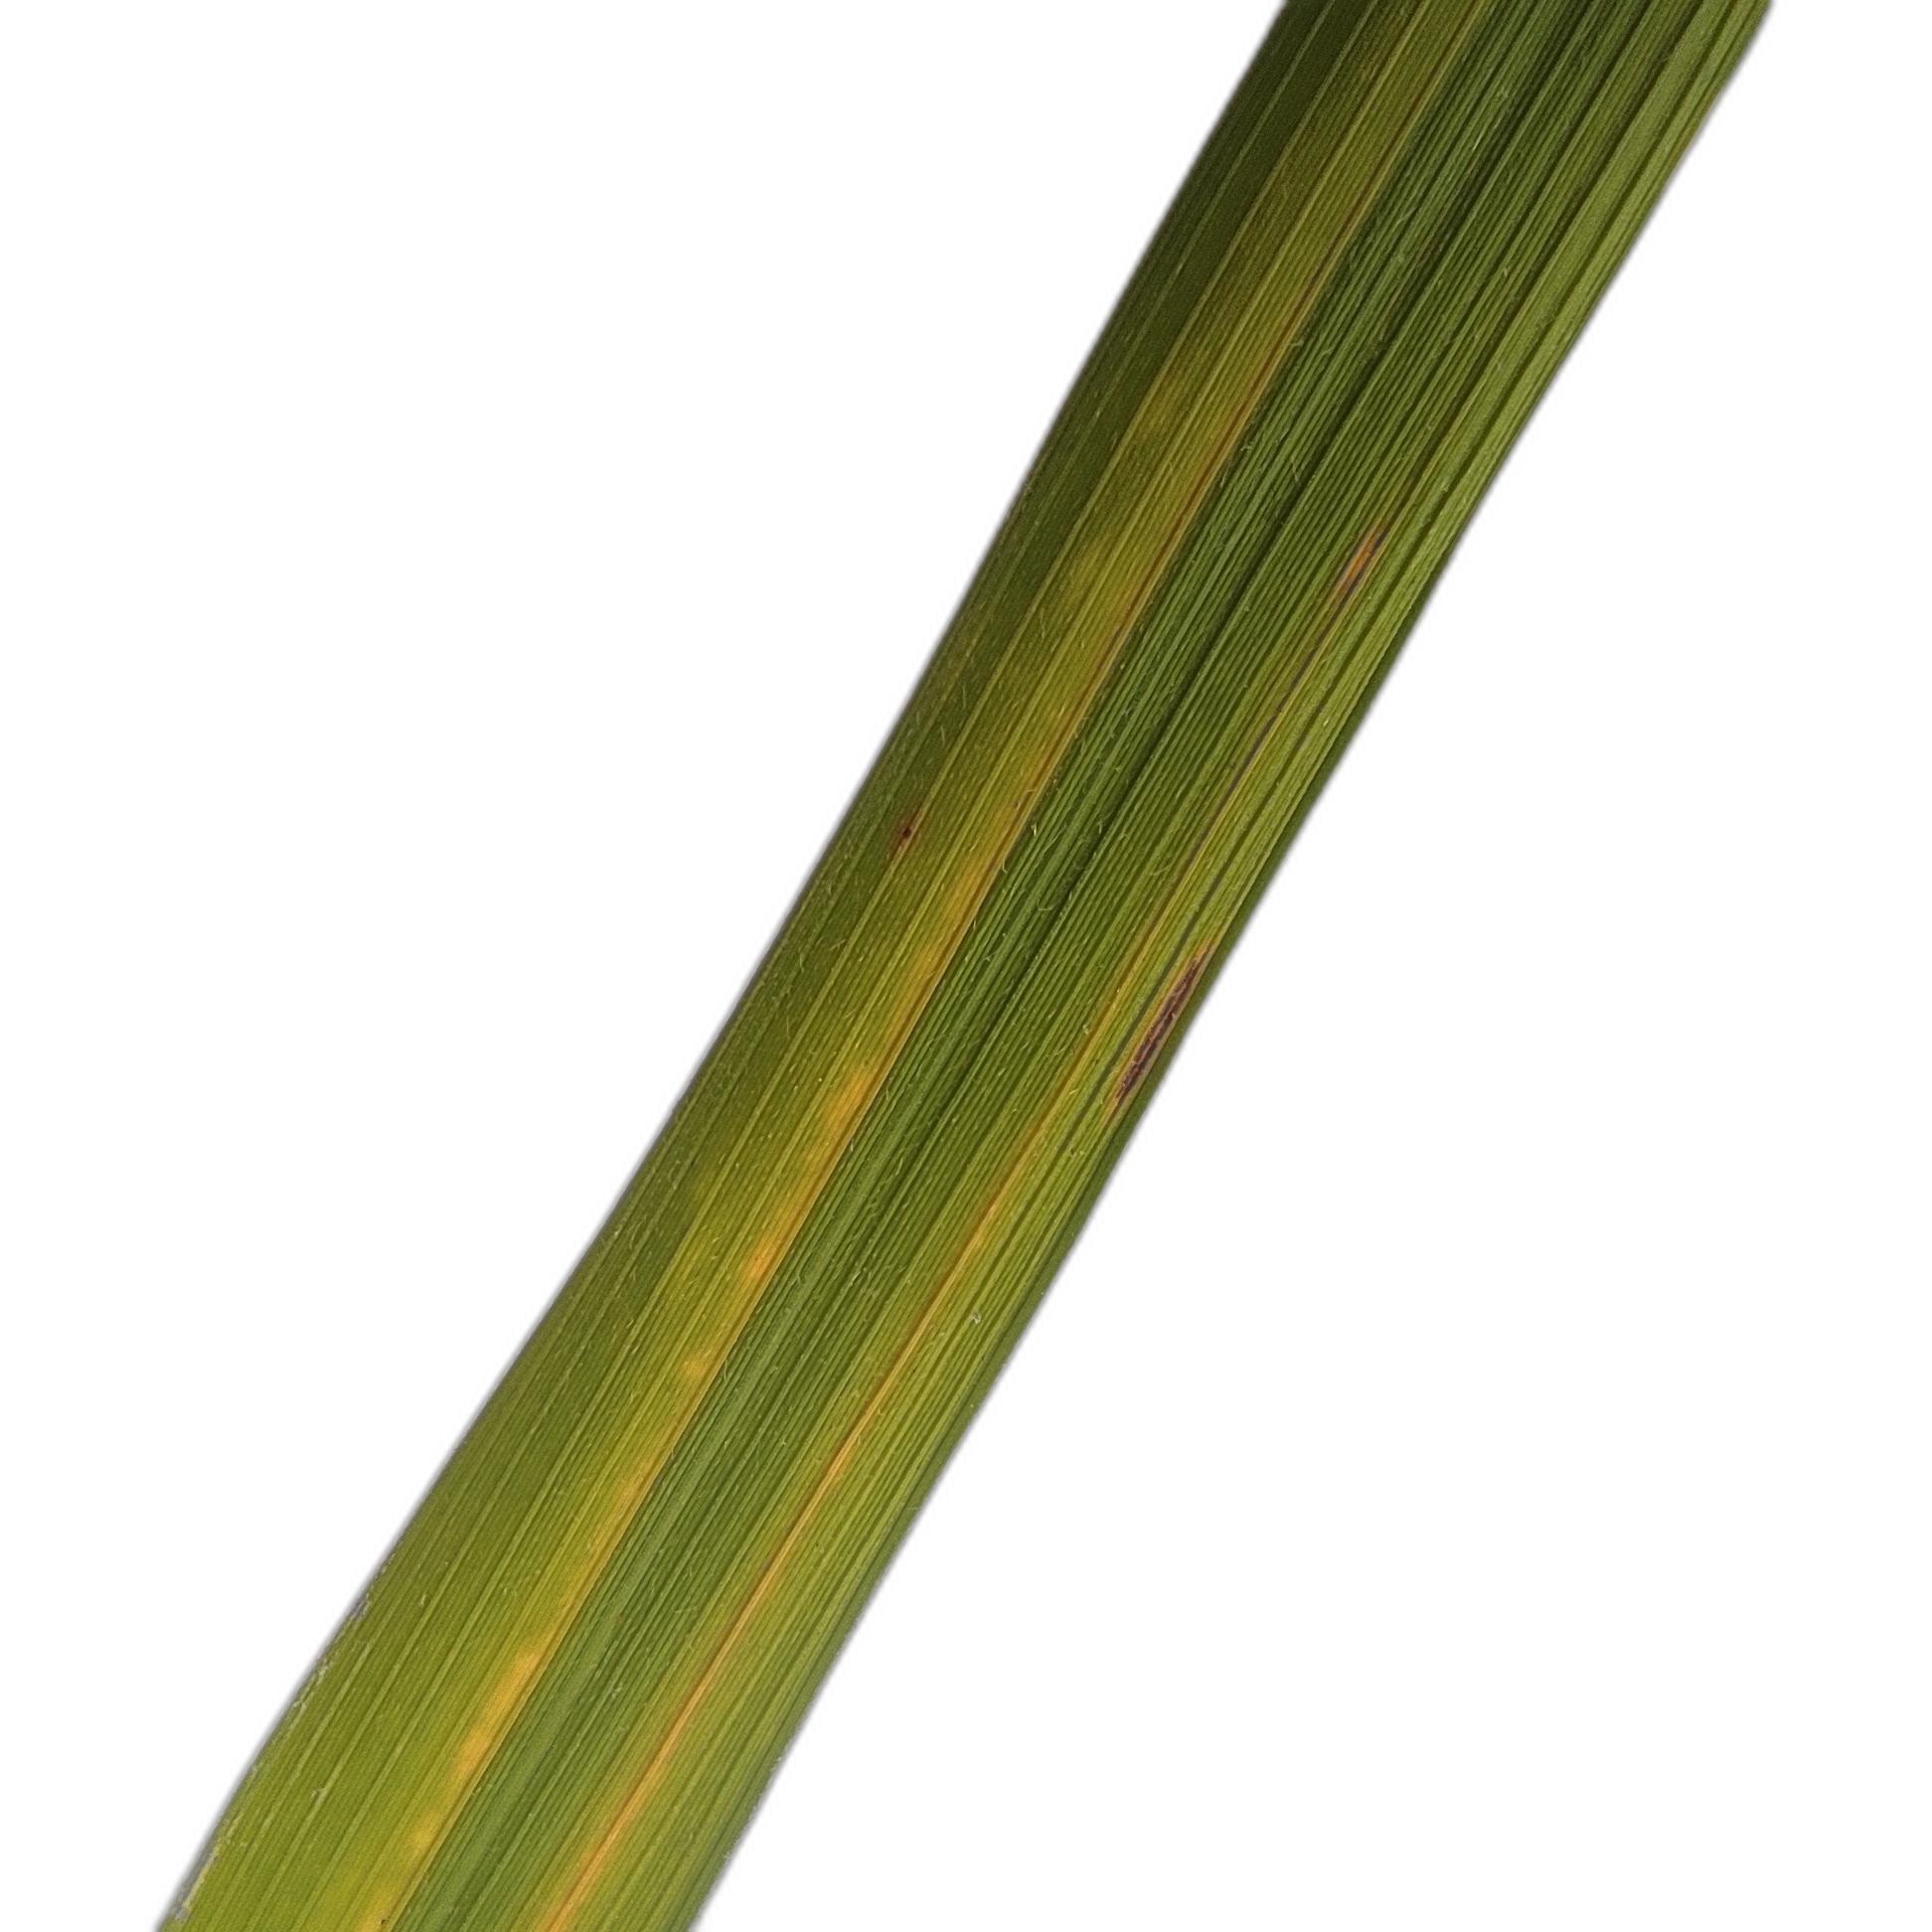
Label: Rice Stripes